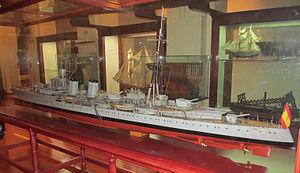
La maquette du croiseur espagnol Príncipe Alfonso, qu'il avais aussi porté les noms de Libertad et Galicia de la clase Cervera, il se trouve au Museo Naval, Madrid.